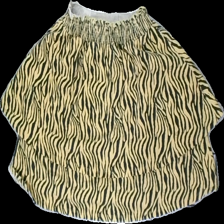
View: back
Type: Skirt
Category: Ladies
Brand: Not in the list
Brand text on label: xoxo friends
Colors: Black, Yellow
Material: 100% cotton
Pattern: Animal print
Cut: Regular
Size: 170
Season: All
Price range: <50
Recommended usage: Export
Comment: loose waistband